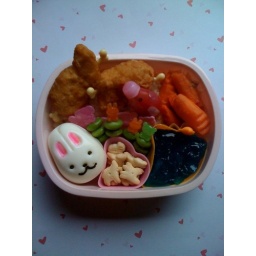
Left over chicken mcnuggets, rice, carrots, edamame, egg, animal crackers, and jell-o